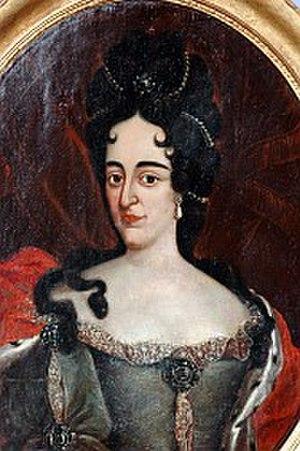
La duchesse Anne Dorothée de Saxe-Weimar régna comme Princesse-Abbesse de Quedlinbourg, de 1684 jusqu'à sa mort.